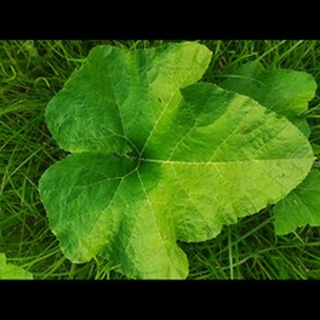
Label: healthy_pumpkin